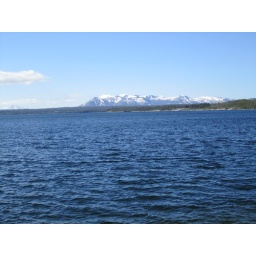
Largest mountain lake in N. America